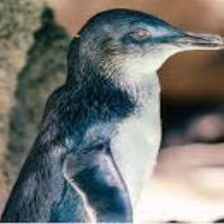
Species: FAIRY PENGUIN
Scientific name: EUDYPTULA MINOR
ImageNet parent category: king_penguin